Israel national judo team

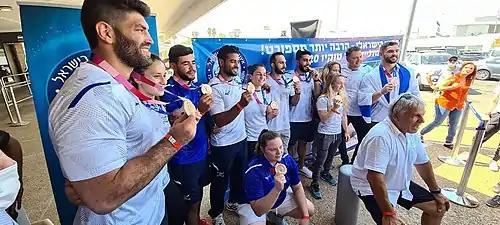
The Israel national judo team members, wearing their bronze medals from the 2020 Summer Olympics Mixed Team event in 2021

The Israel national judo team consists of the men's team coached by Olympic medalist Oren Smadja and the women's team coached by . It is assembled by the Israel Judo Association.